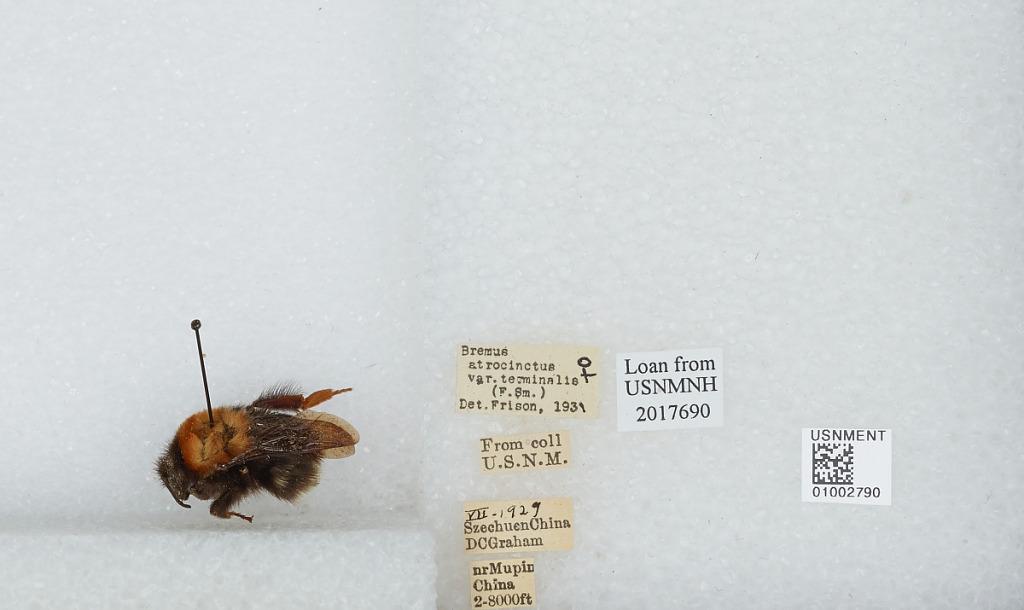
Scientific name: Bombus (Festivobombus) festivus Smith
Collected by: D. Graham
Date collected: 1929-7-
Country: China
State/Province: Sichuan
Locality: near Muping, formerly Mupin
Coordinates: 30.3692, 102.814
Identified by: Frison